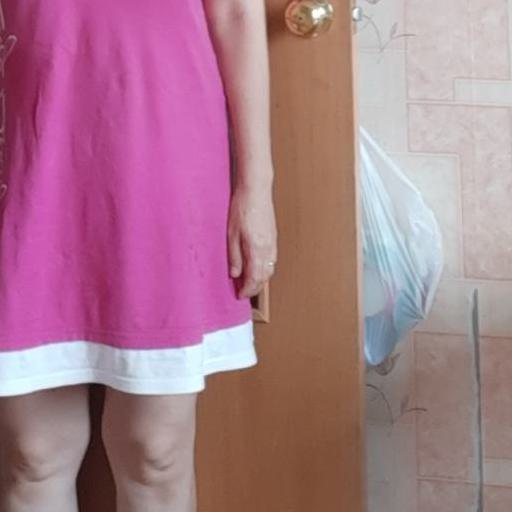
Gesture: no_gesture